Favorite Flies and Their Histories

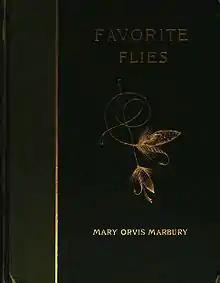

Favorite Flies and Their Histories - "With many replies from practical anglers to inquiries concerning how, when and where to use them-Illustrated by Thirty-two colored plates of flies, six engravings of natural insects and eight reproductions of photographs" is a fly fishing book written by Mary Orvis Marbury published in Boston in April 1892 by Houghton Mifflin. It was considered by most fly fishers as the standard reference on flies in its era.